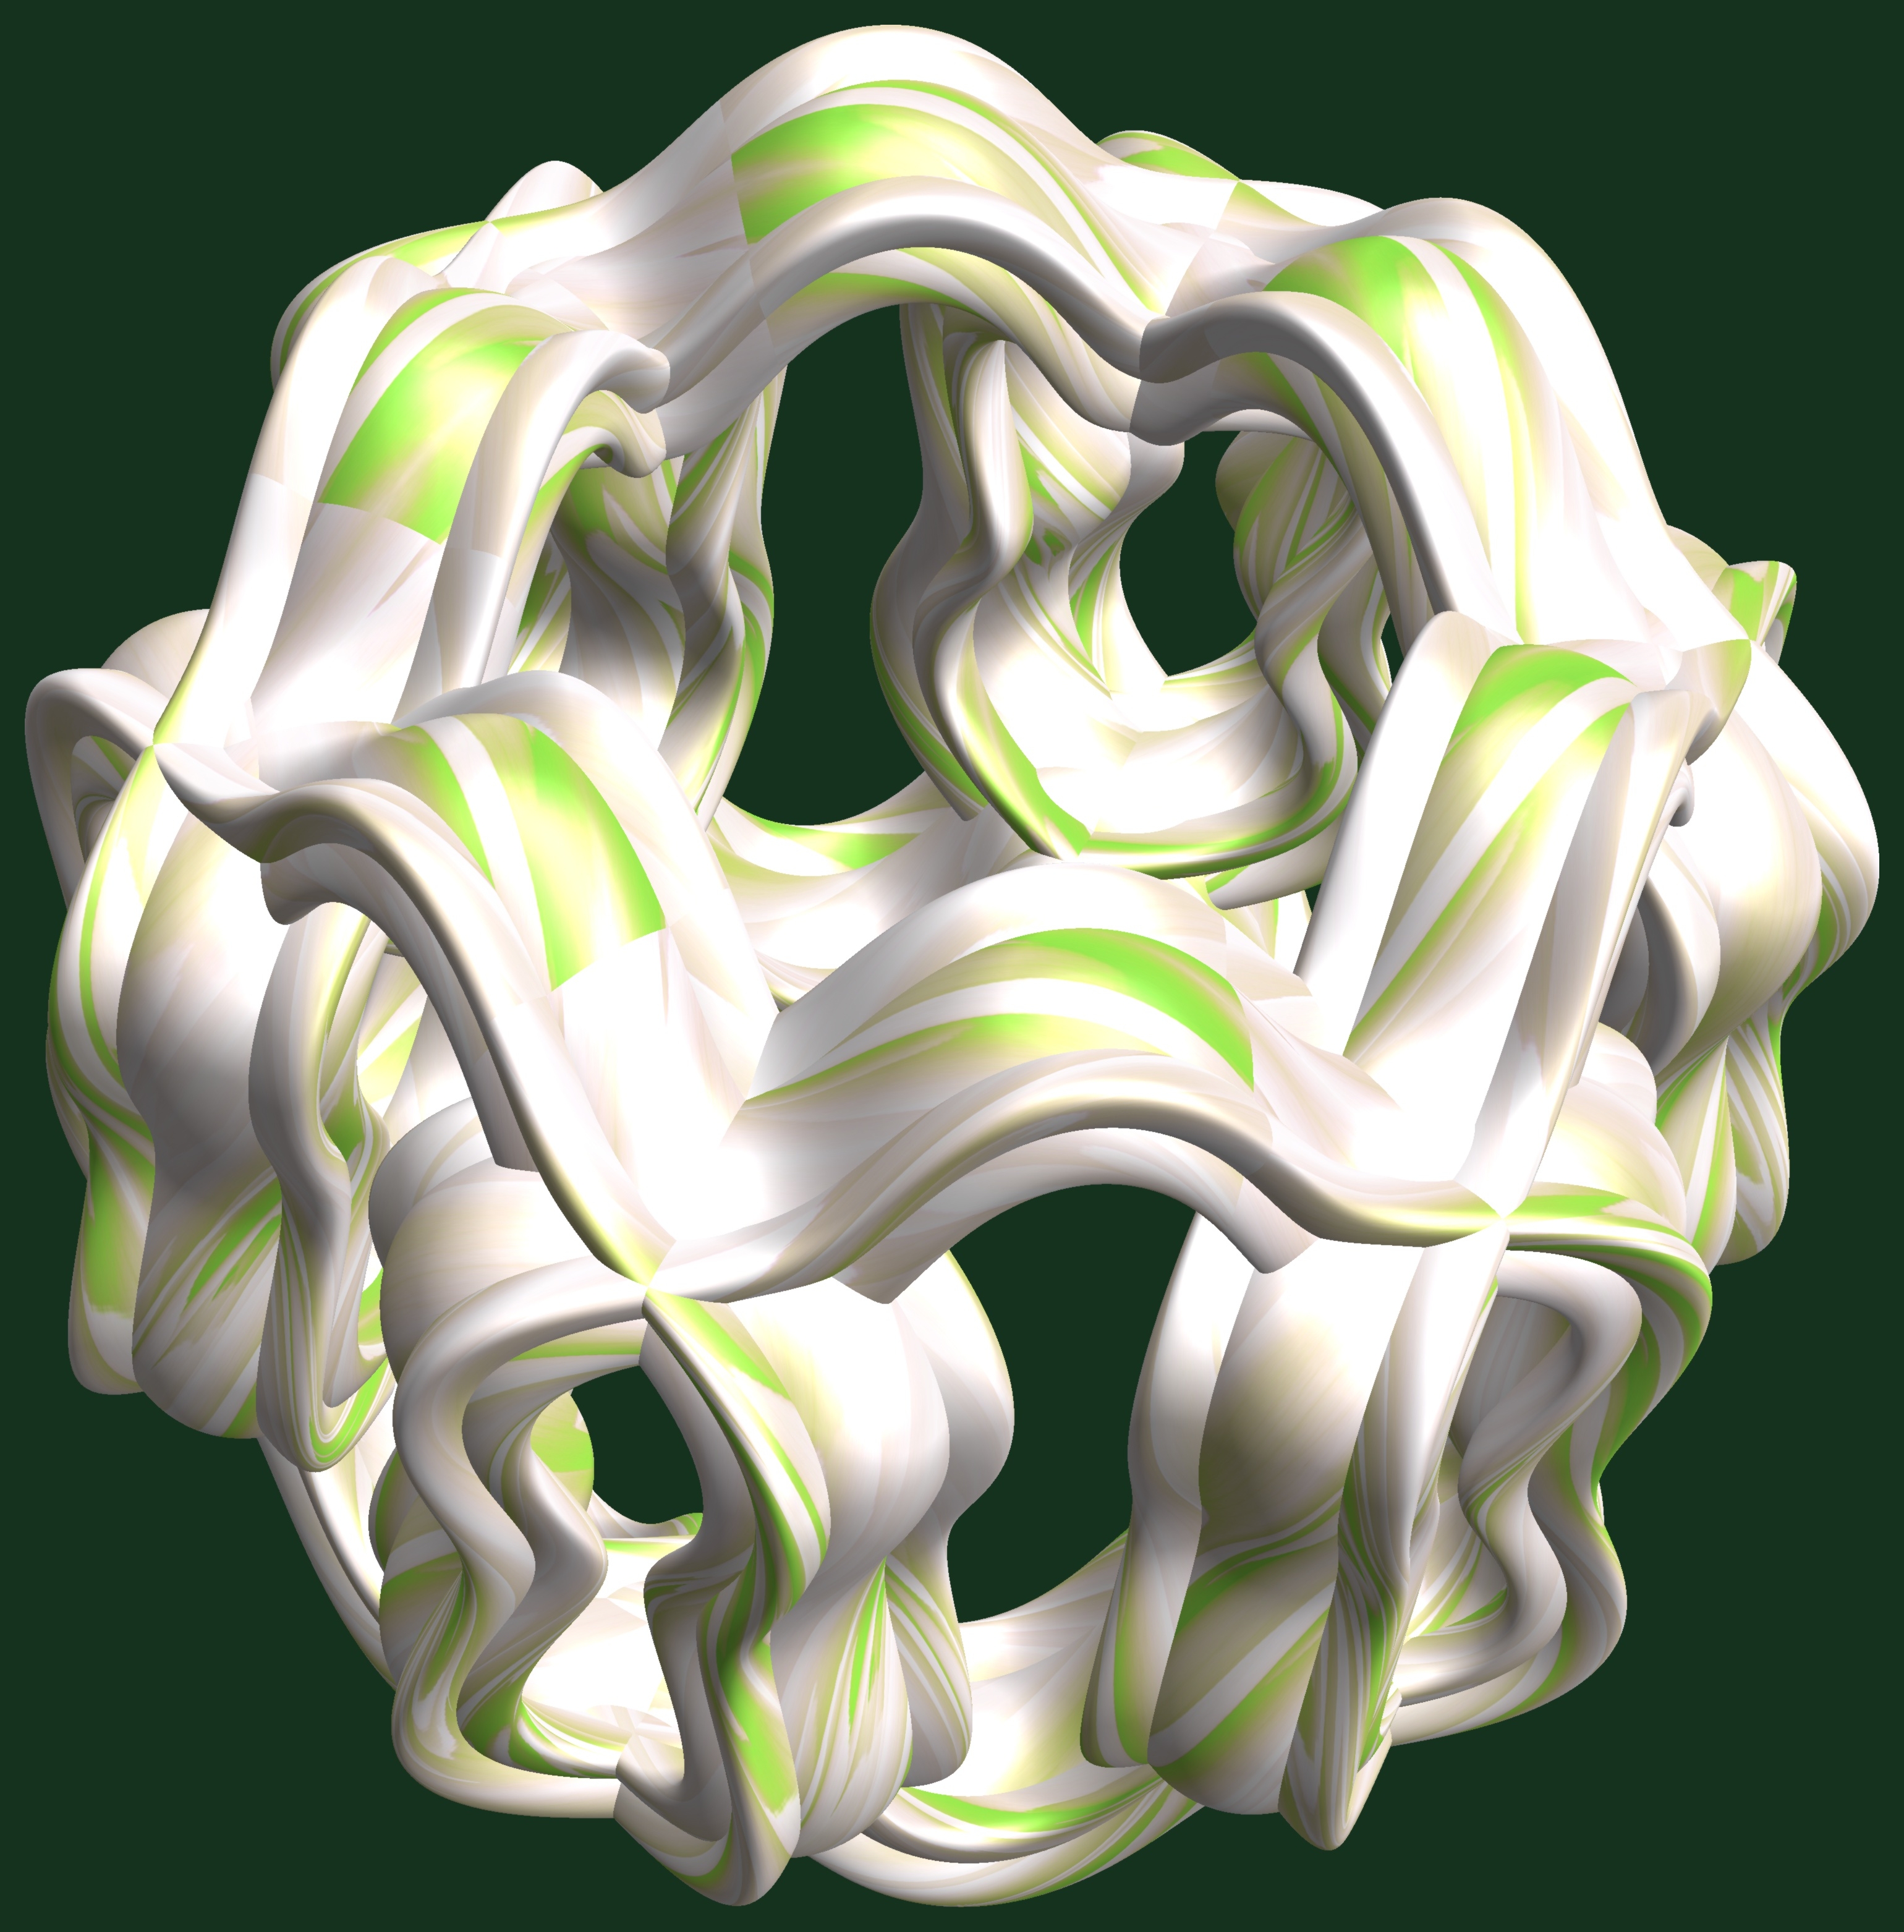
structure, texture, pattern, green, illustration, design, head, symmetry, 3d, graphic, organ, torus, mathematica, cg, parametricplot3d, code, program, algorithm, abstruct, mapping, jaw